Indian students abroad

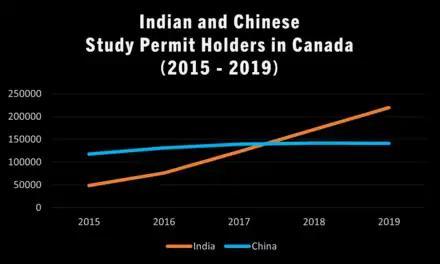
Indians have been the dominant student group in Canada since 2018.

The number of Indian students in Canada exceeded the number of Chinese students in Canada in 2018, with the Indian student population quadrupling between 2015 and 2019. The number of Indian students in Canada increased from 48,765 in 2015 to 219,855 in 2019, constituting 34% of Canada's foreign student population.